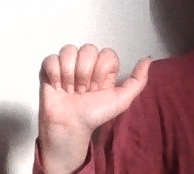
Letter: dhad